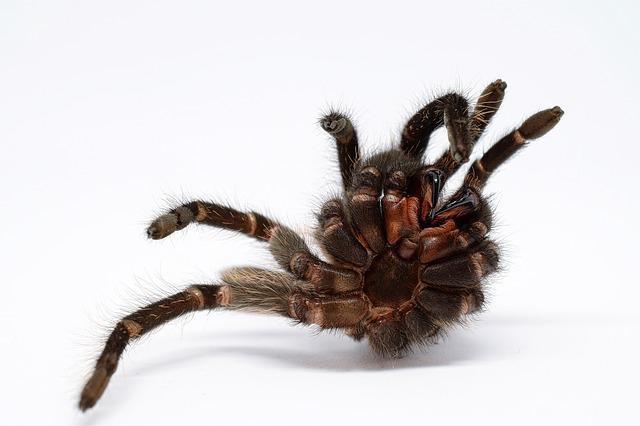
spider